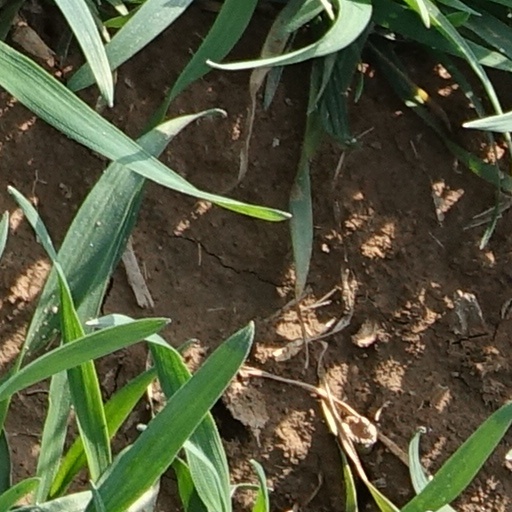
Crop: wheat